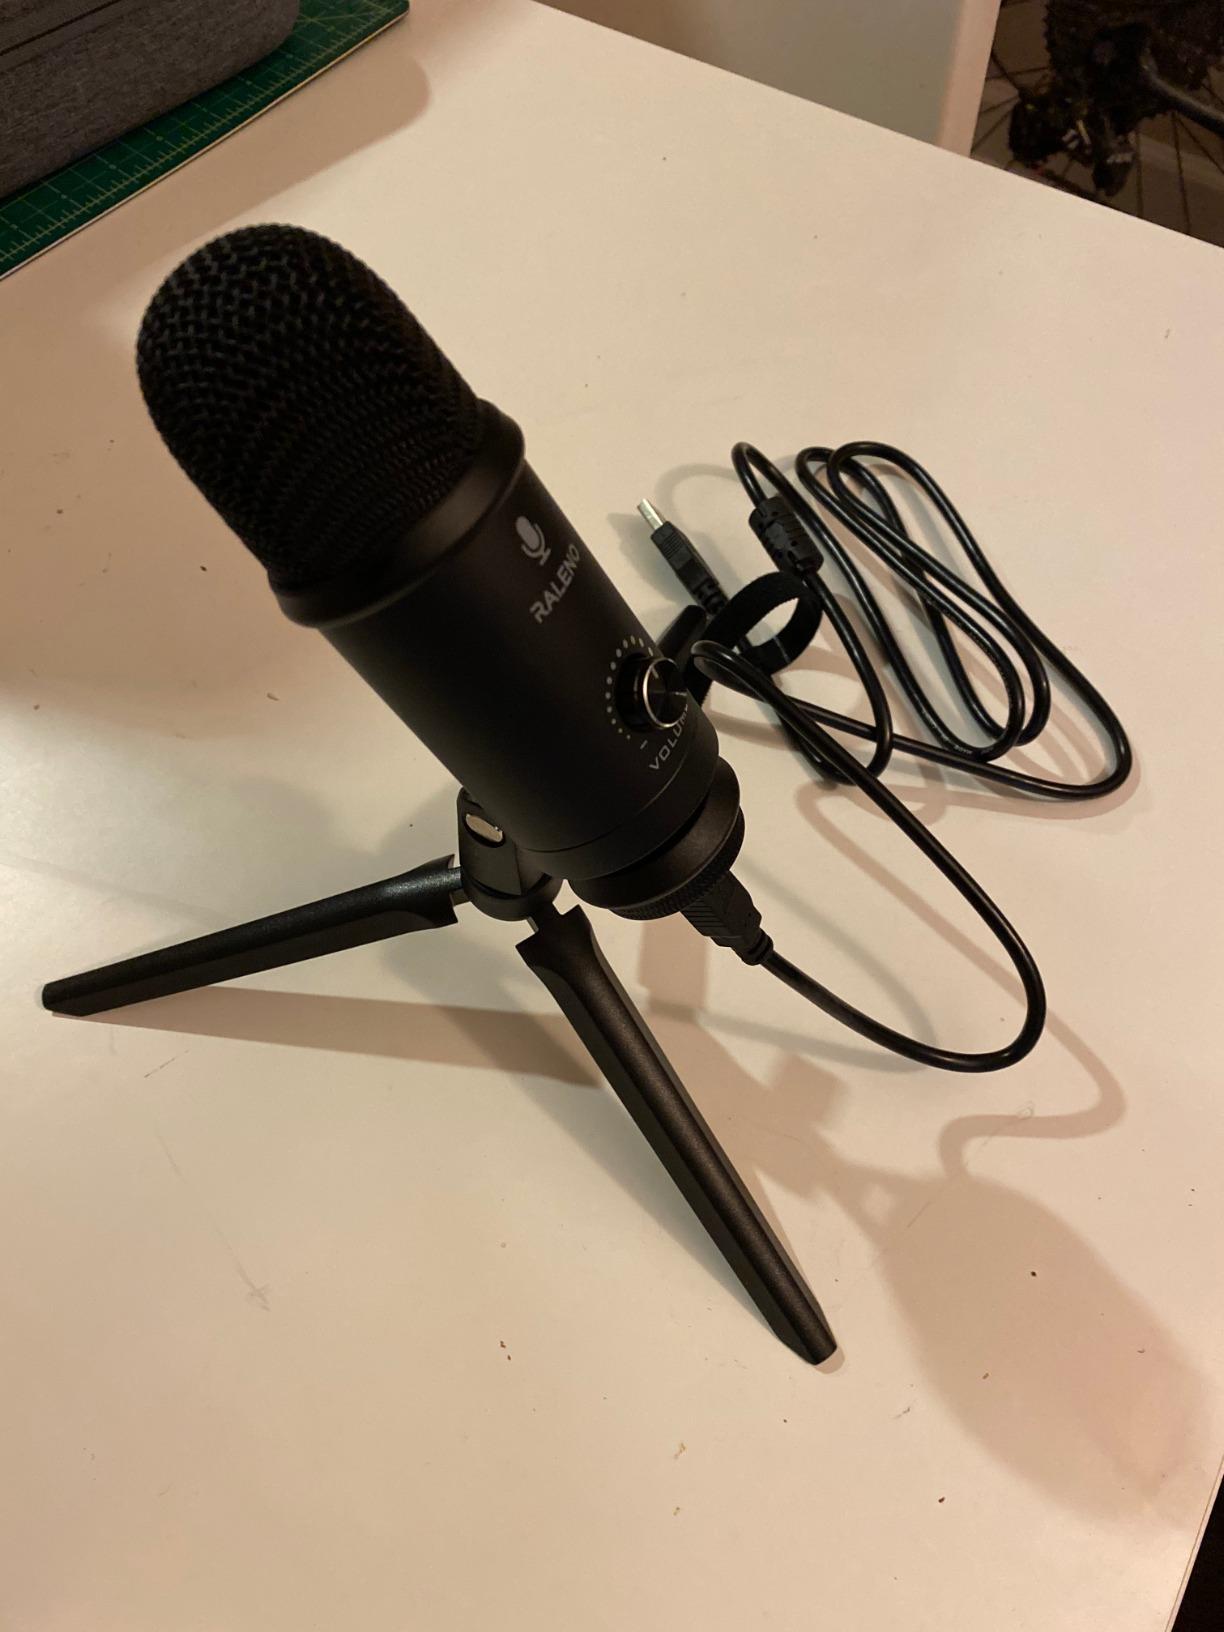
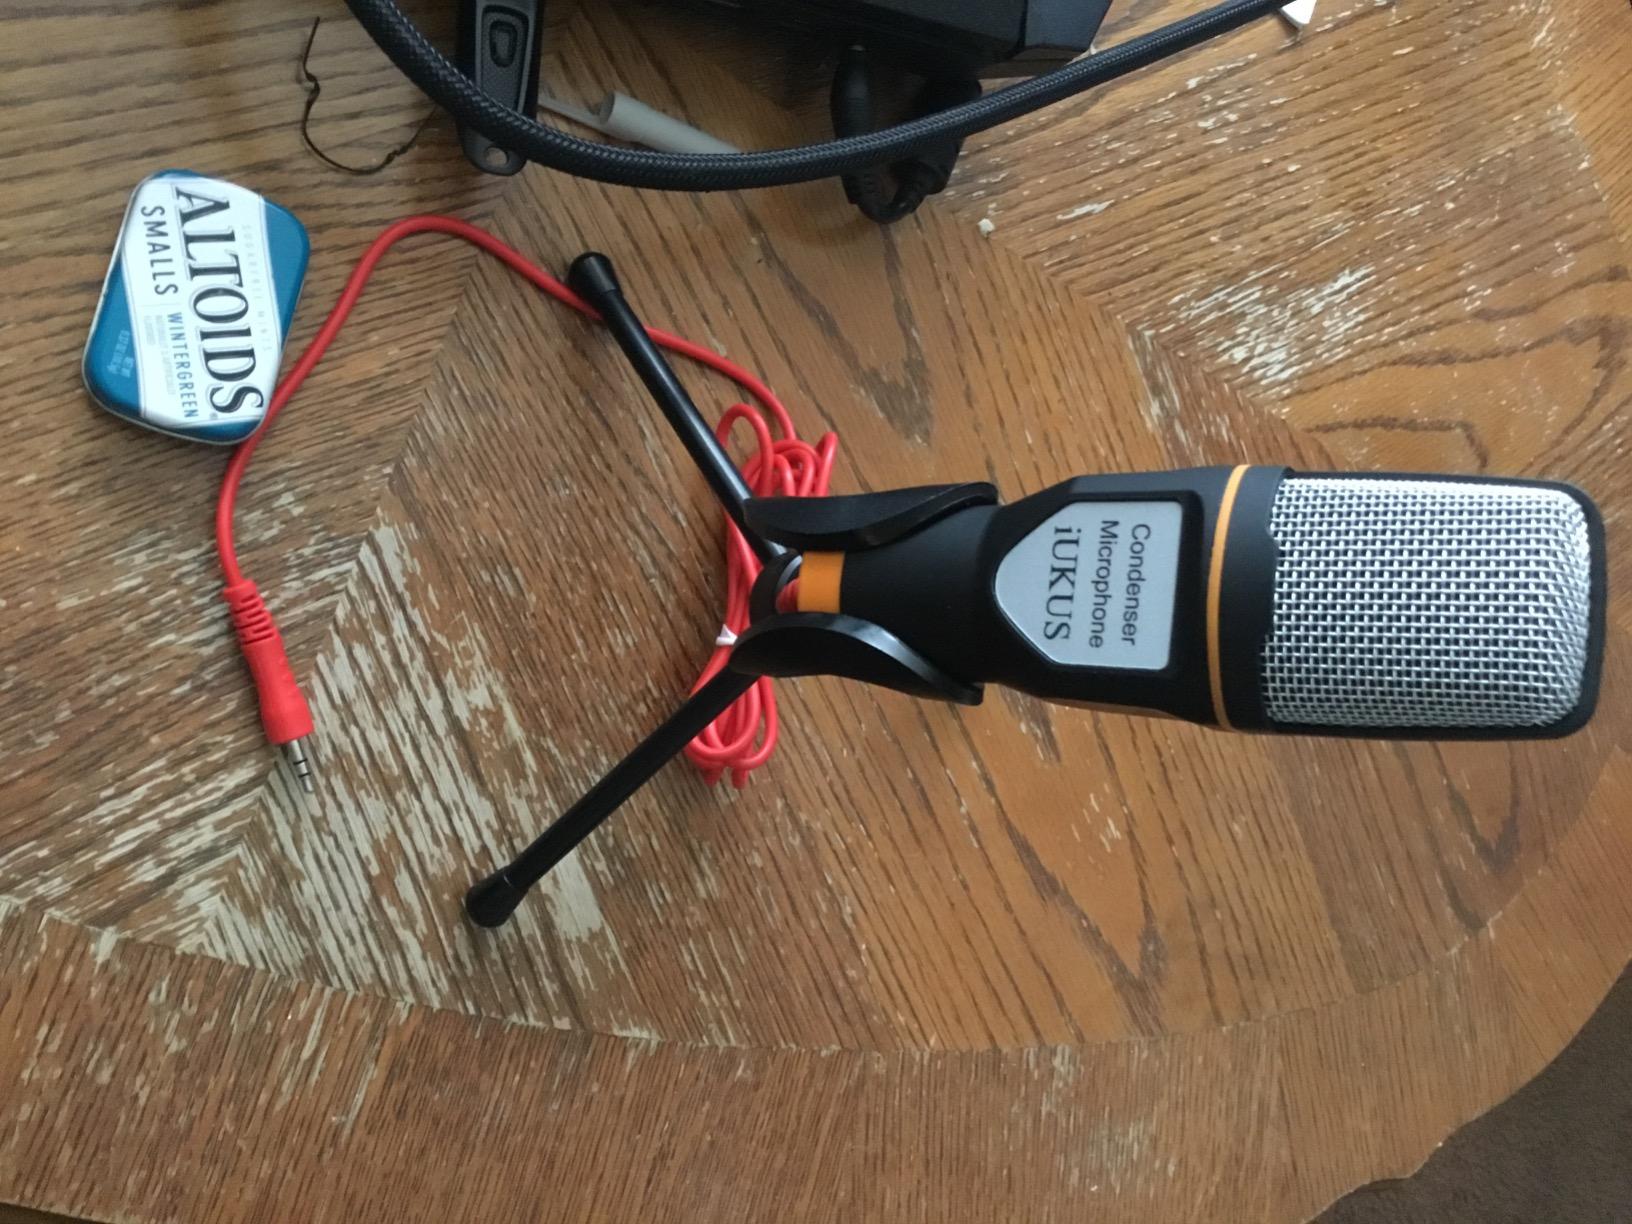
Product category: microphone
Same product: no